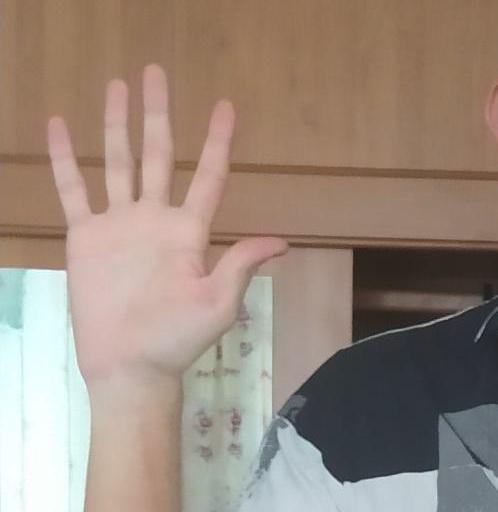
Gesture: palm